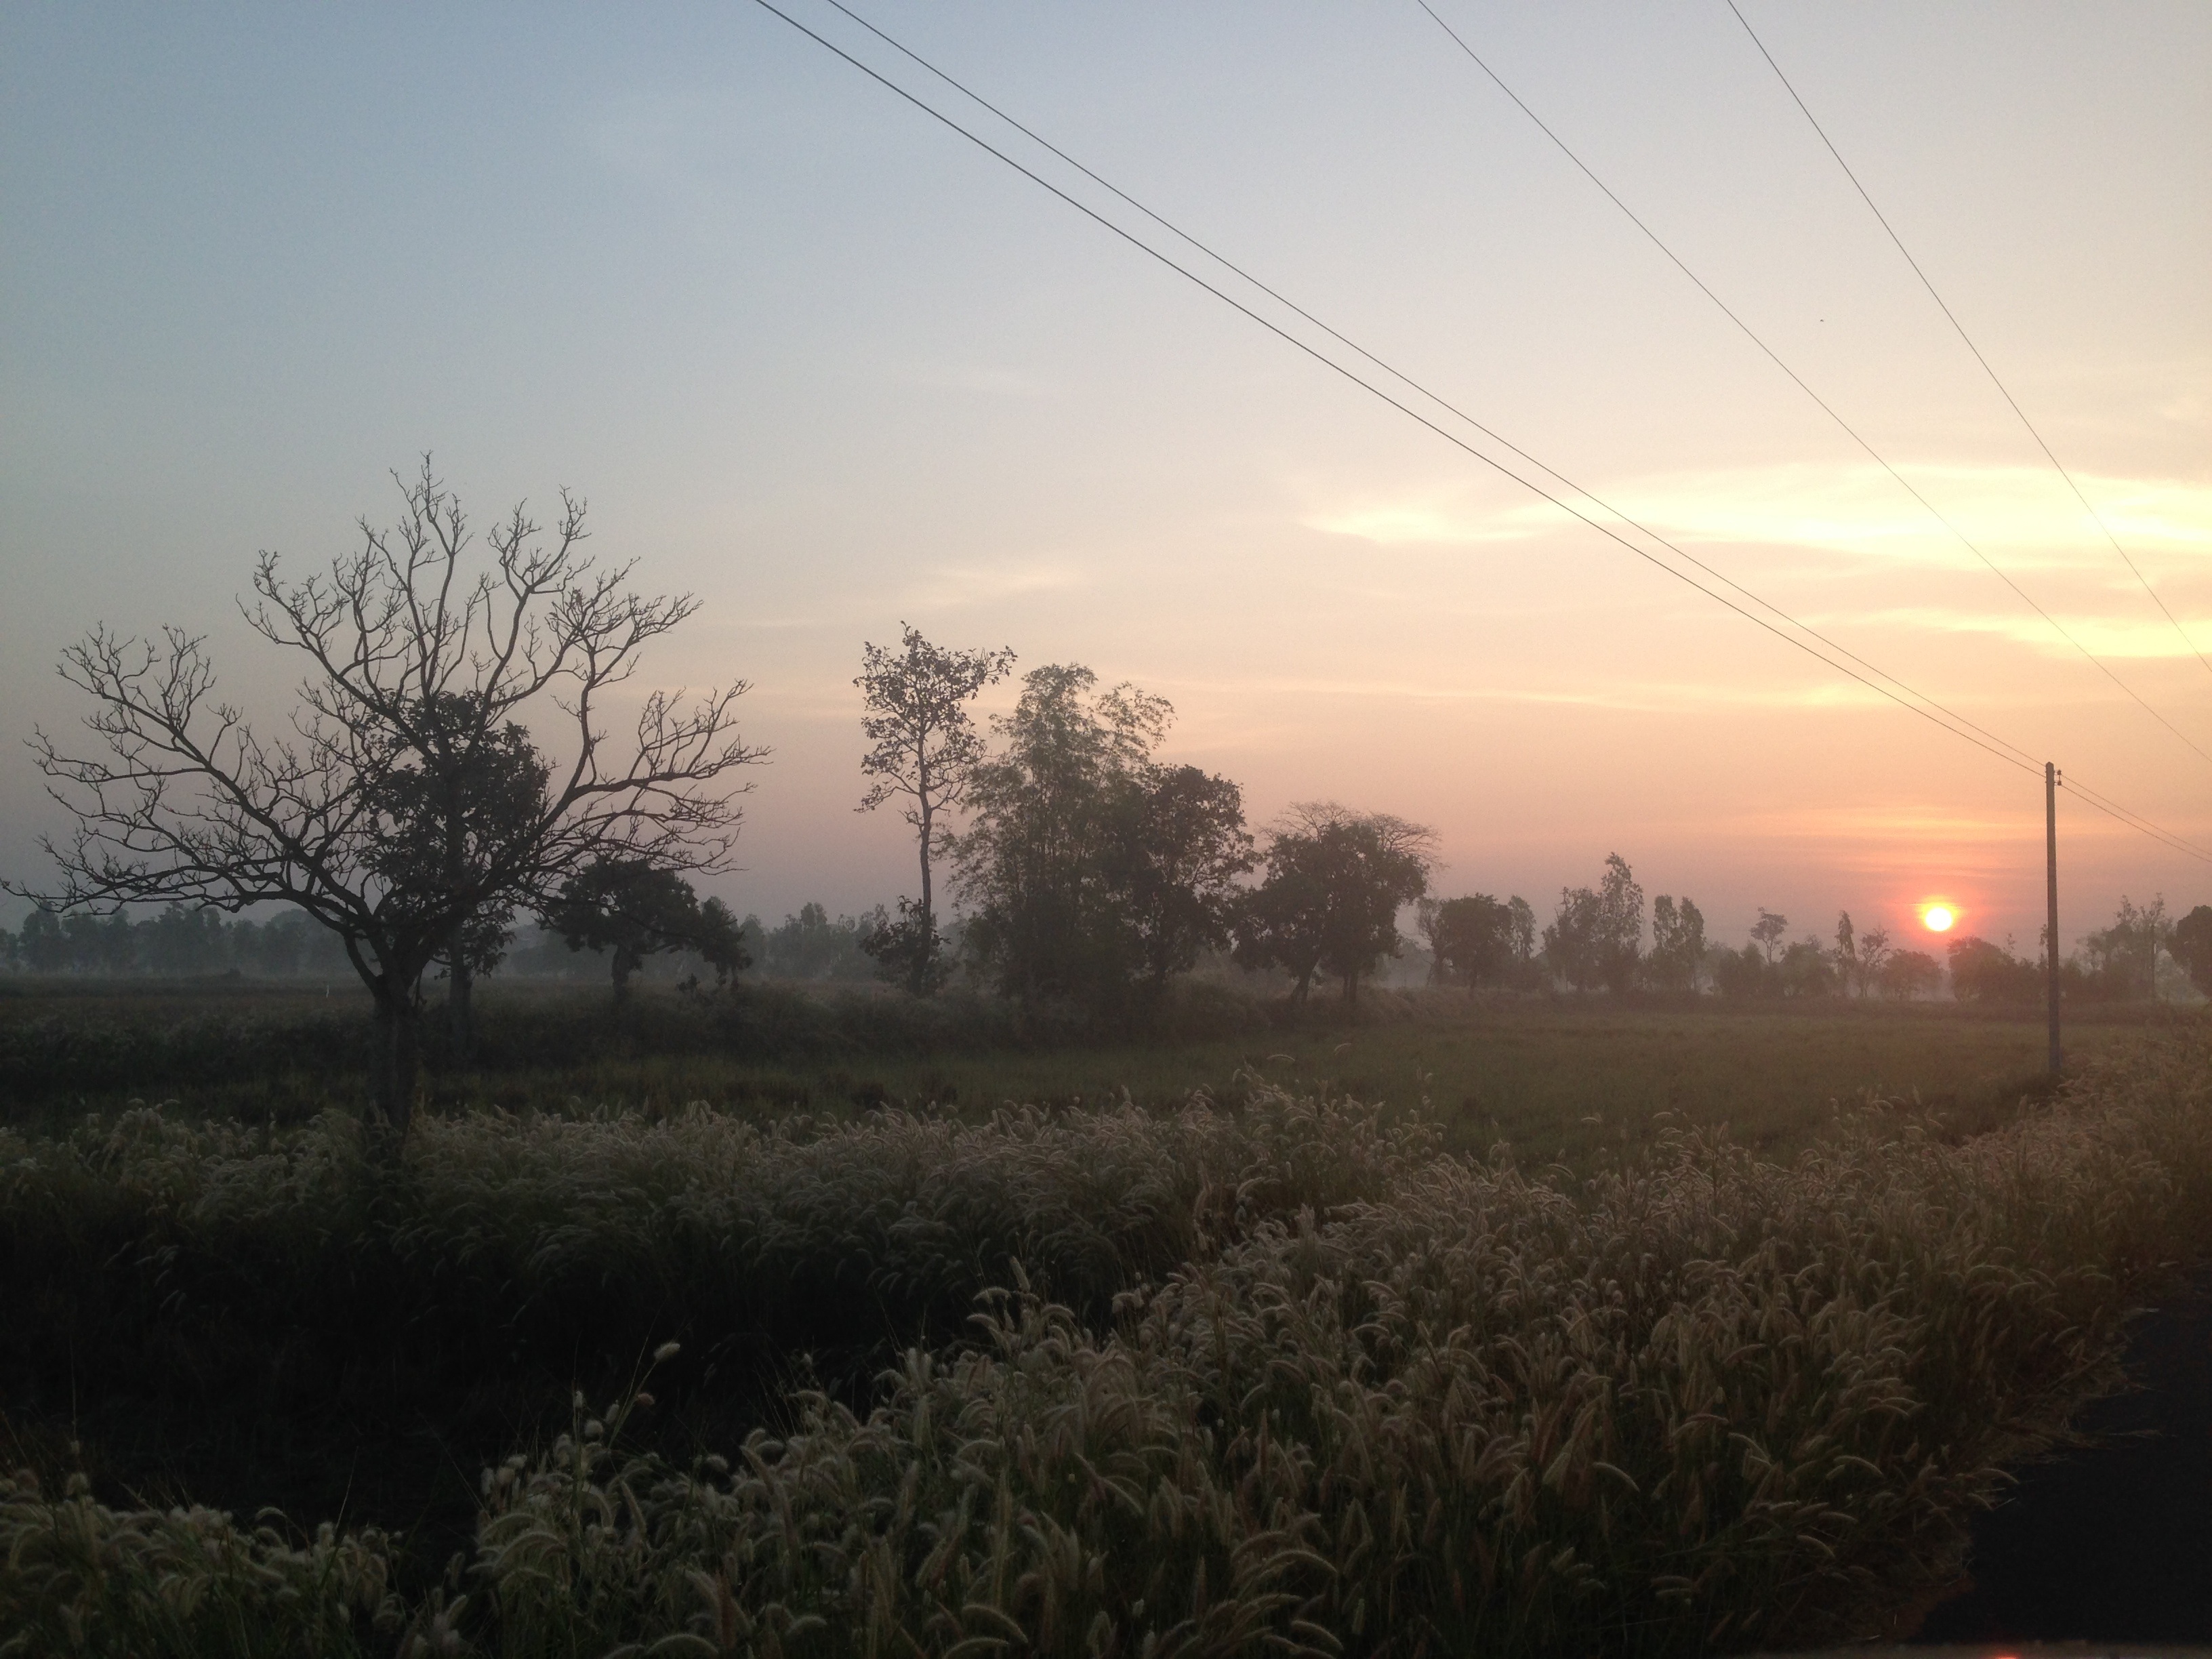
tree, nature, horizon, cloud, sky, sun, fog, sunrise, sunset, mist, field, sunlight, morning, dawn, dusk, wildlife, evening, weather, haze, rural area, country side, atmospheric phenomenon, early bird